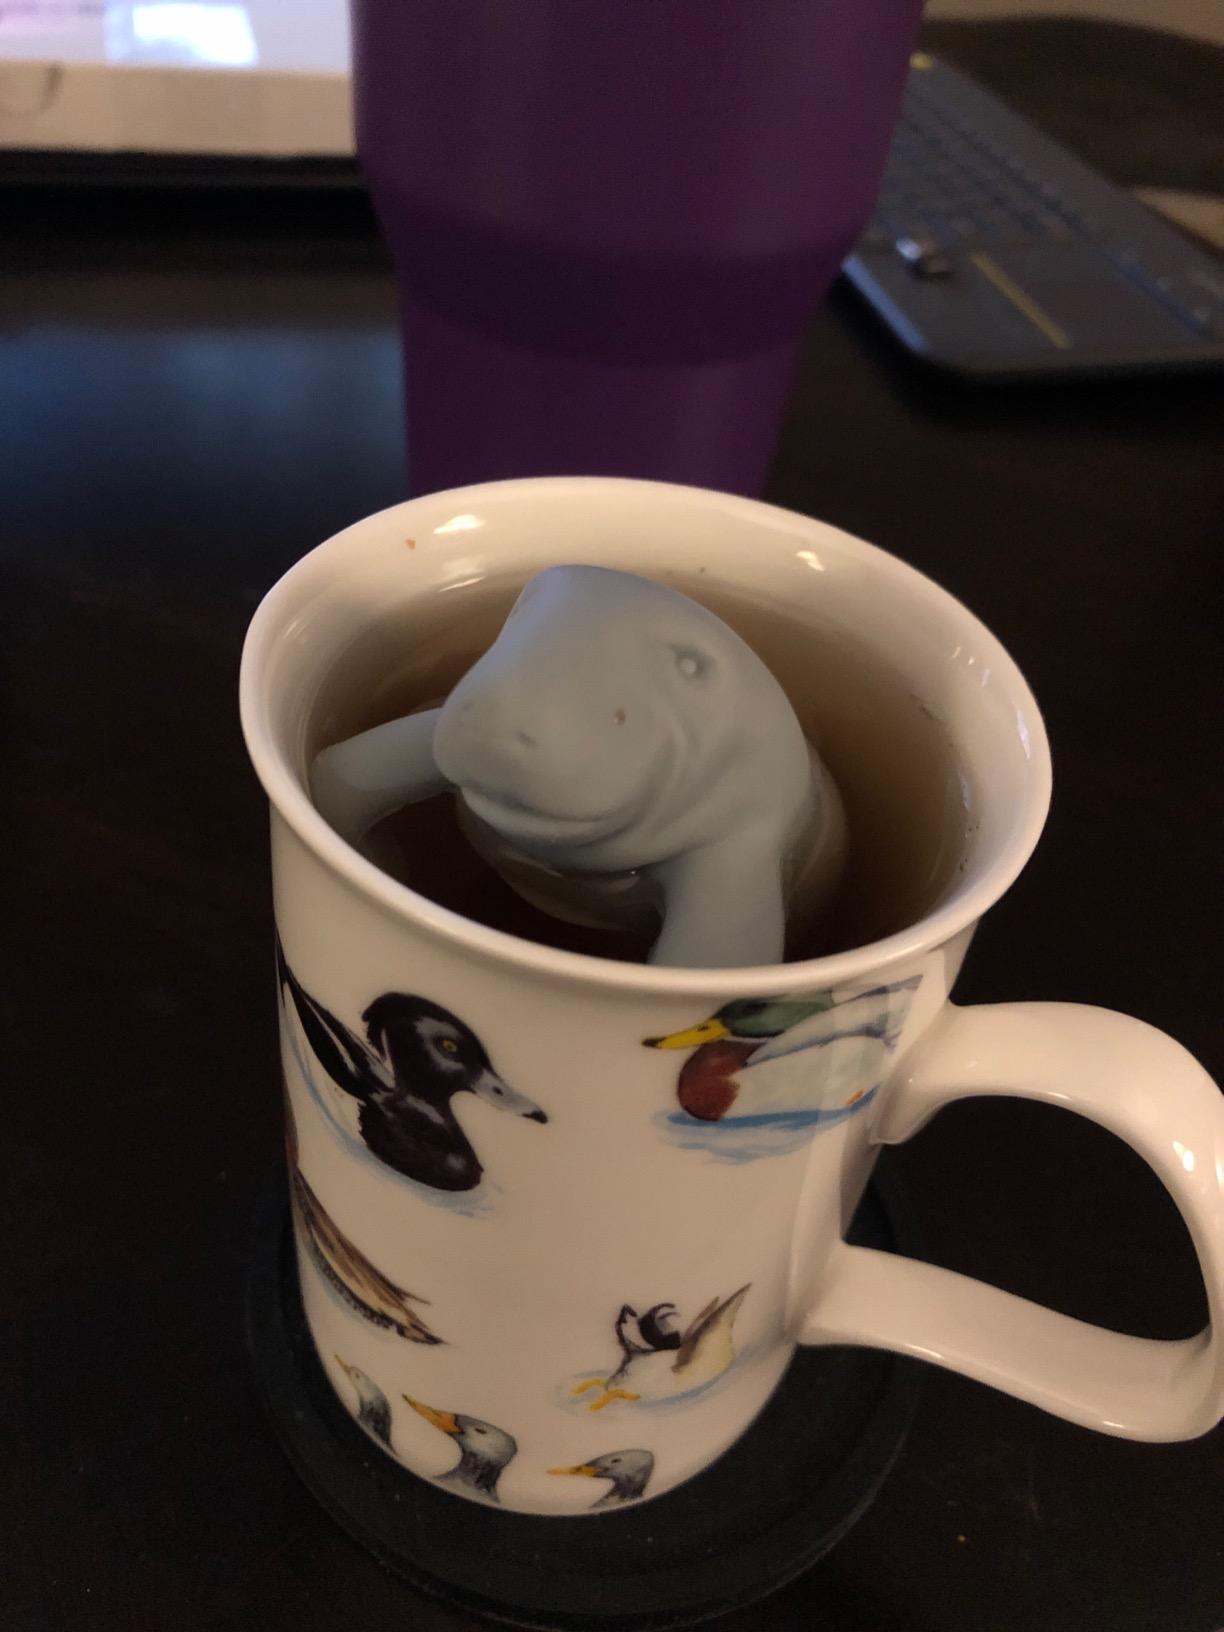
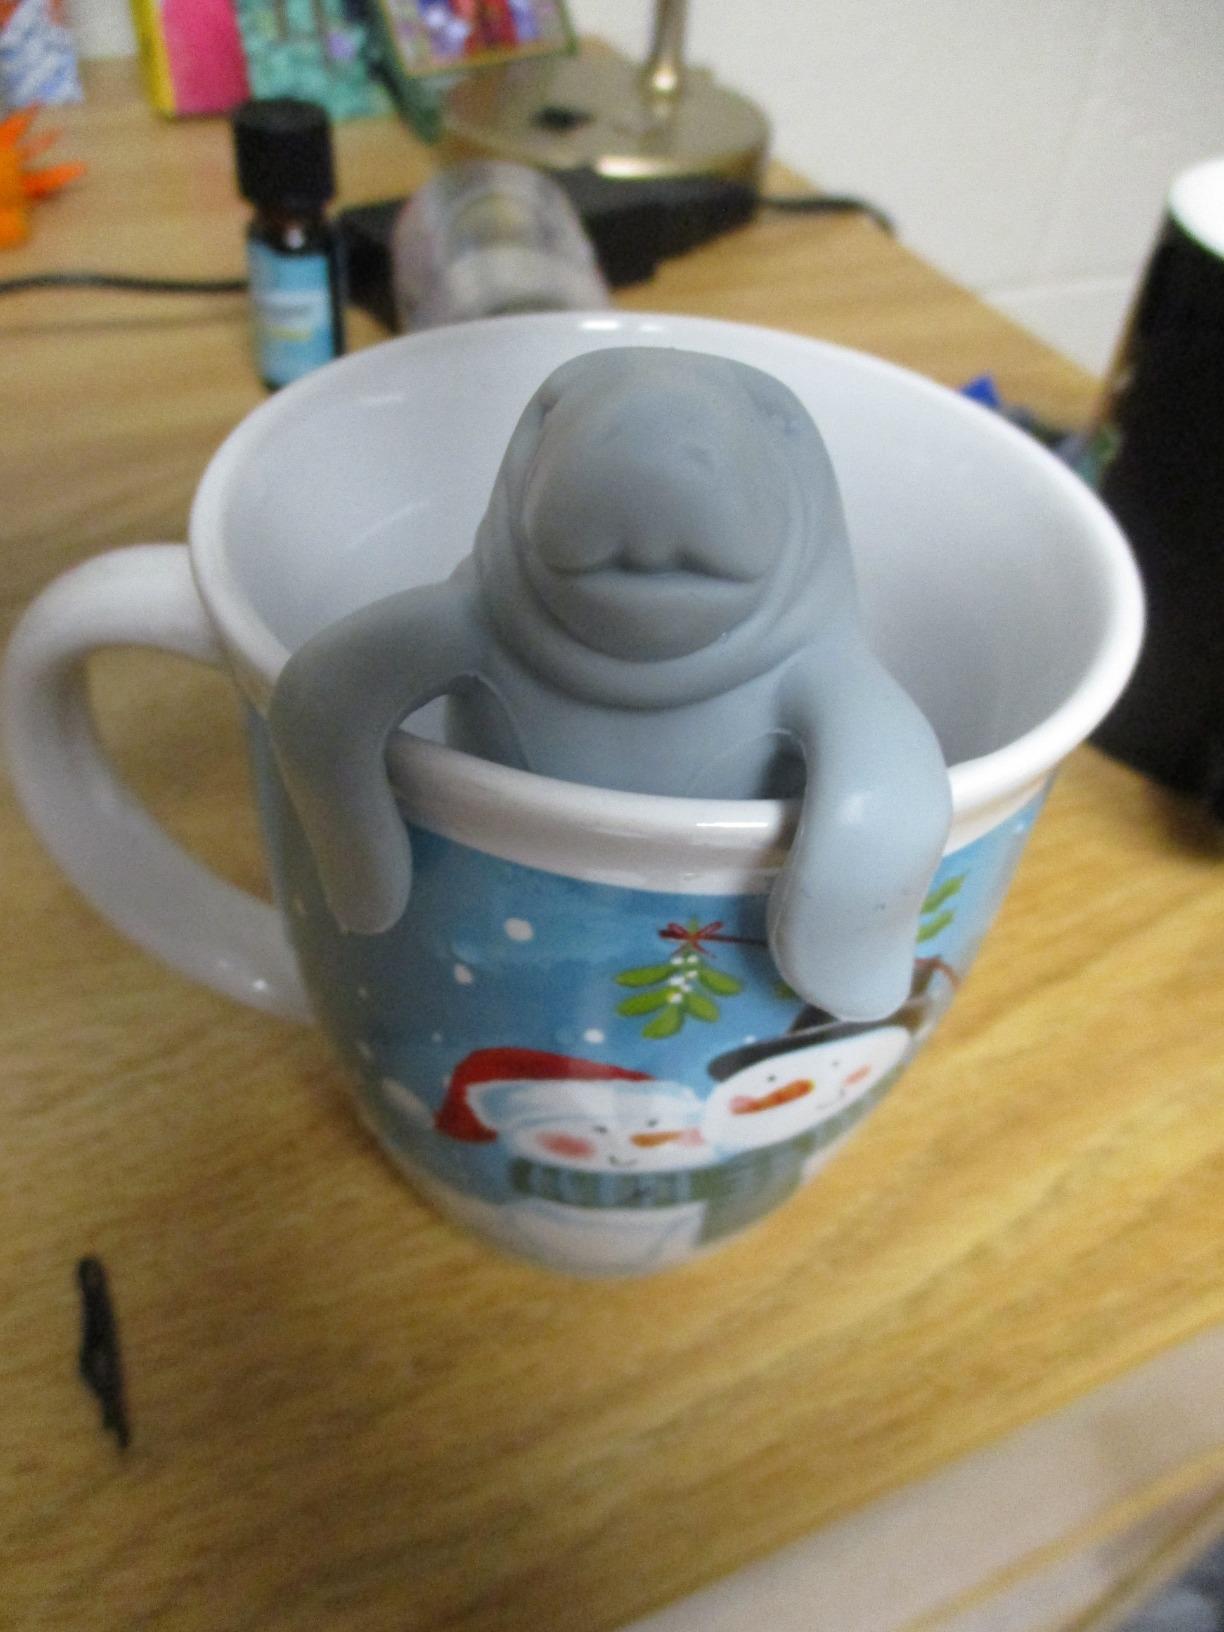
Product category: items_tea
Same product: yes